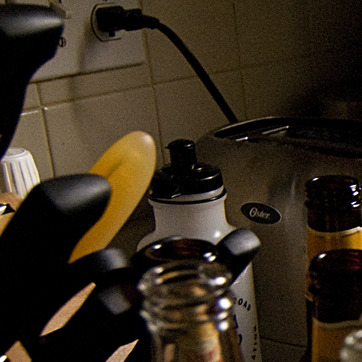
Material: plastic